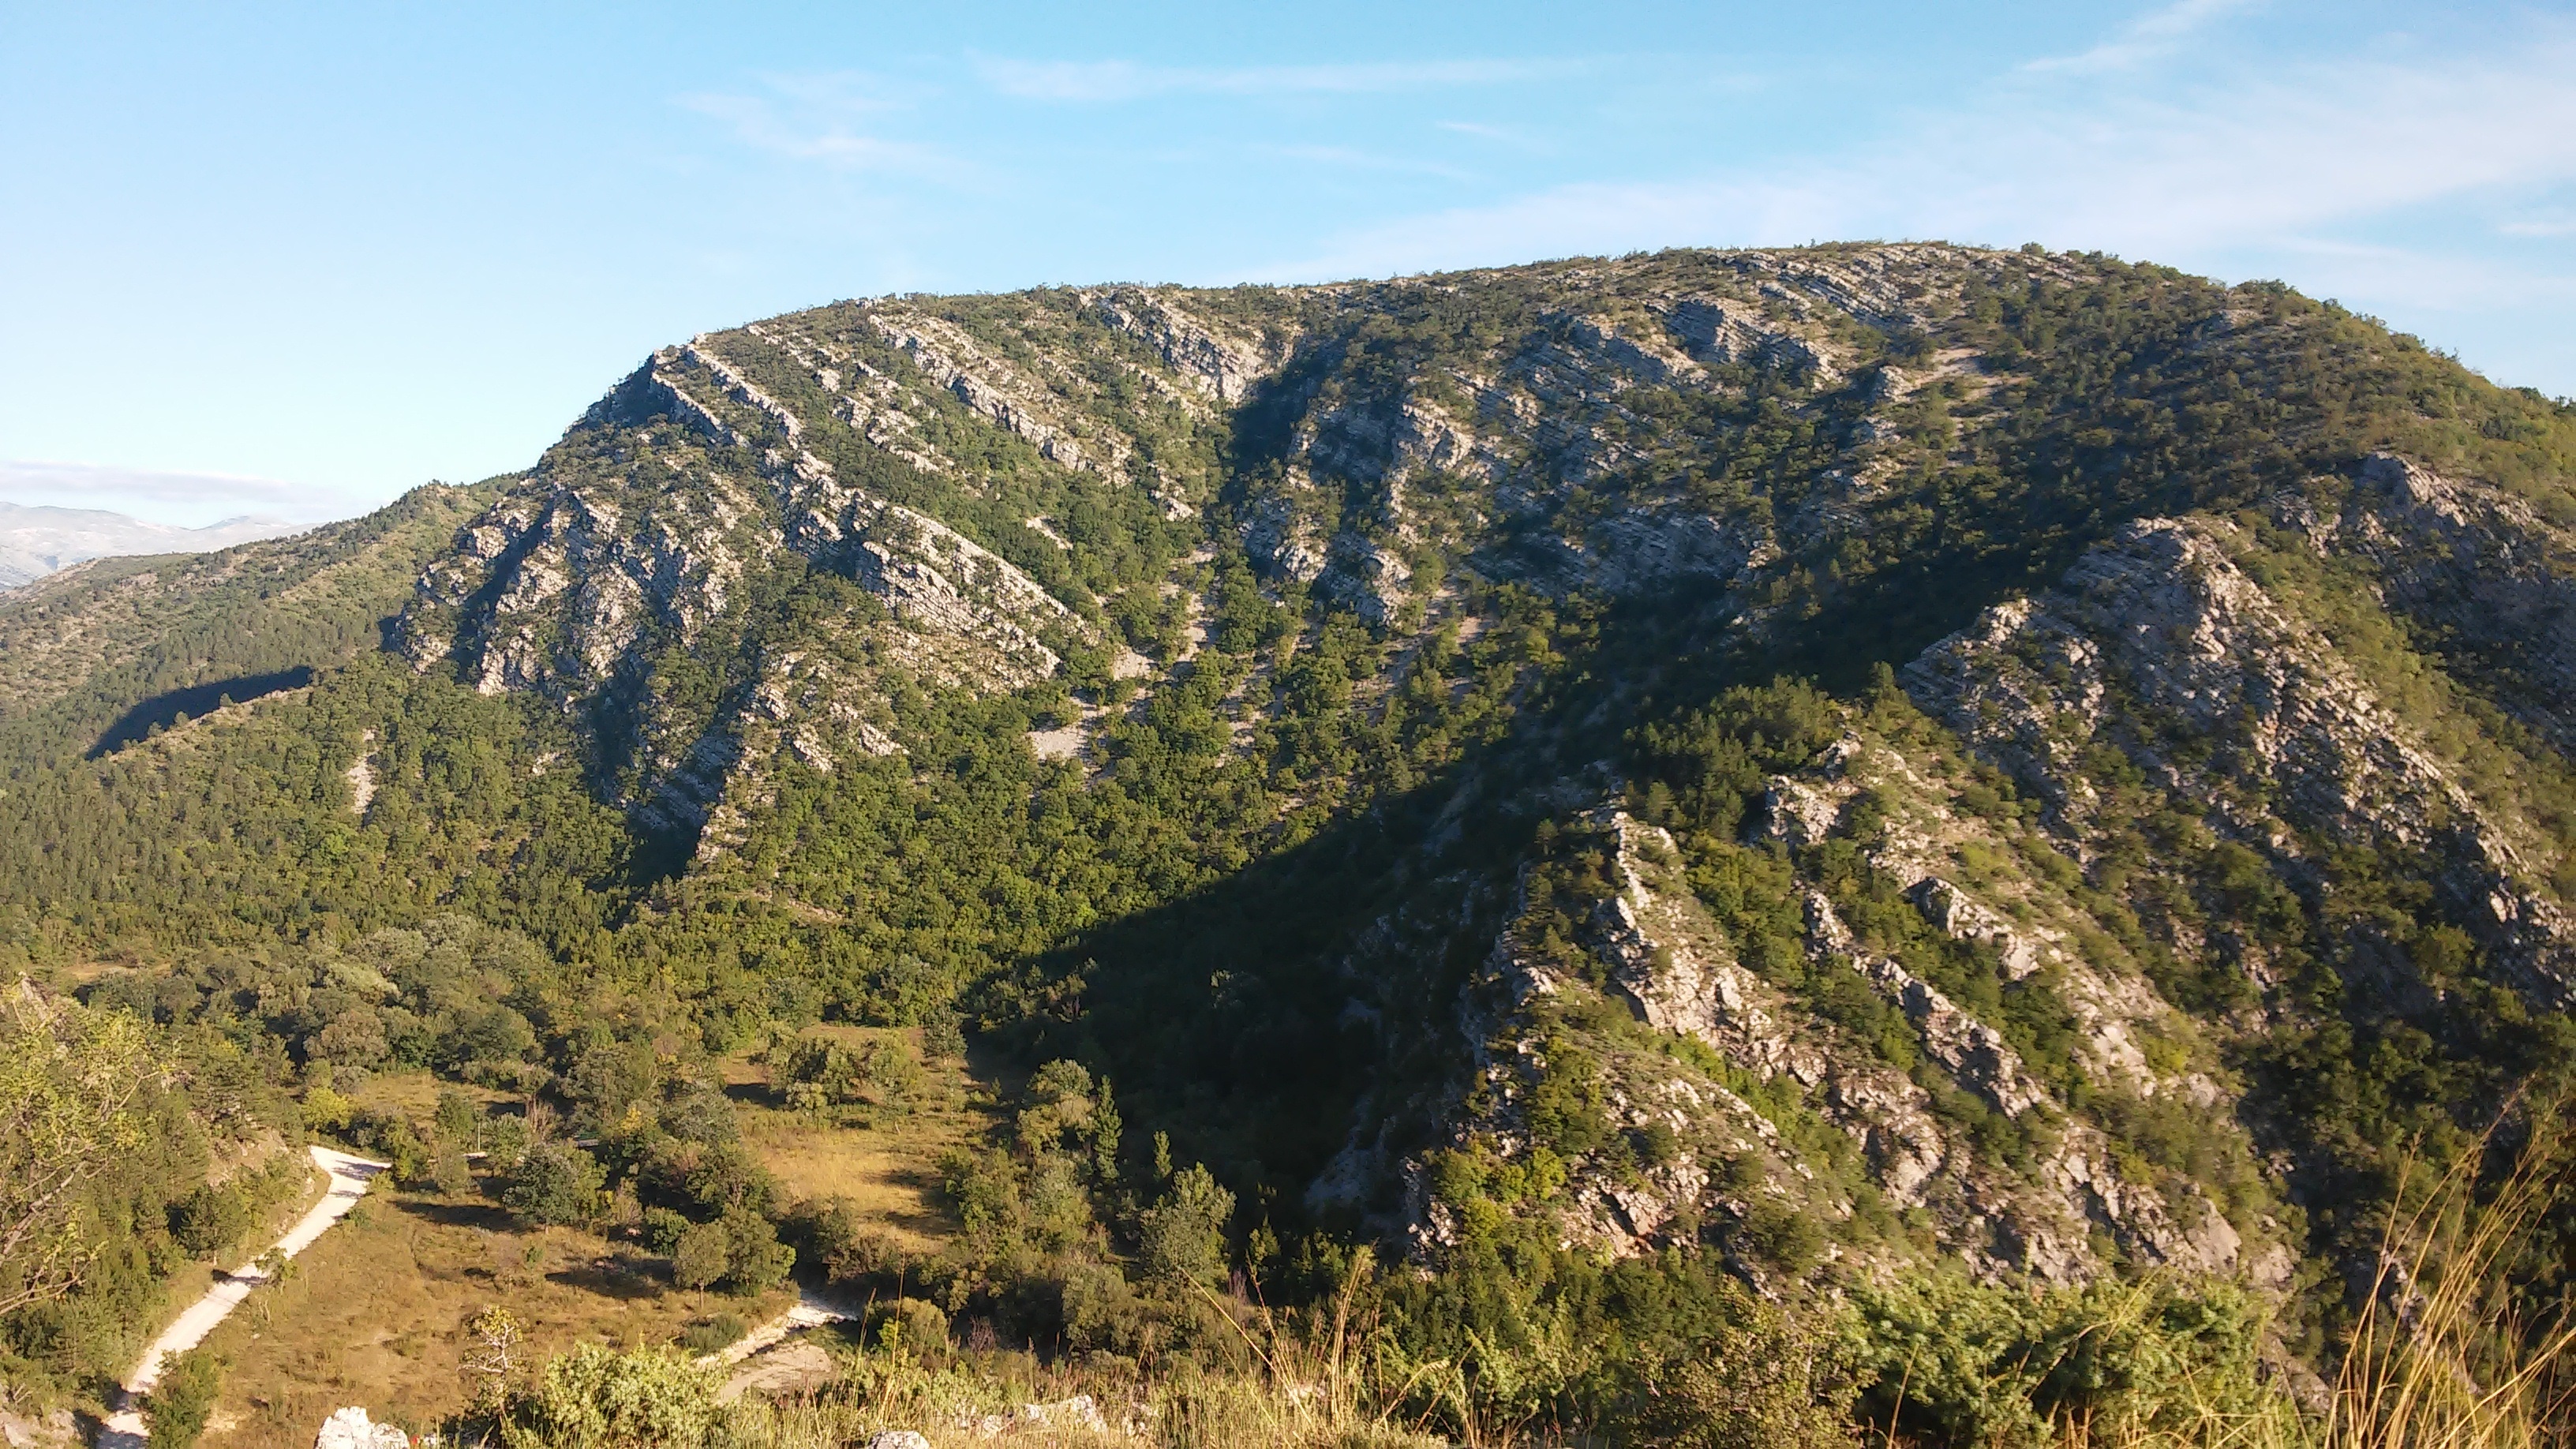
wilderness, walking, mountain, hiking, trail, meadow, hill, adventure, mountain range, cliff, terrain, ridge, summit, geology, plateau, fell, loch, ecosystem, landform, mountain pass, geographical feature, mountainous landforms